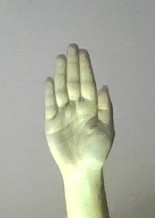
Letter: seen